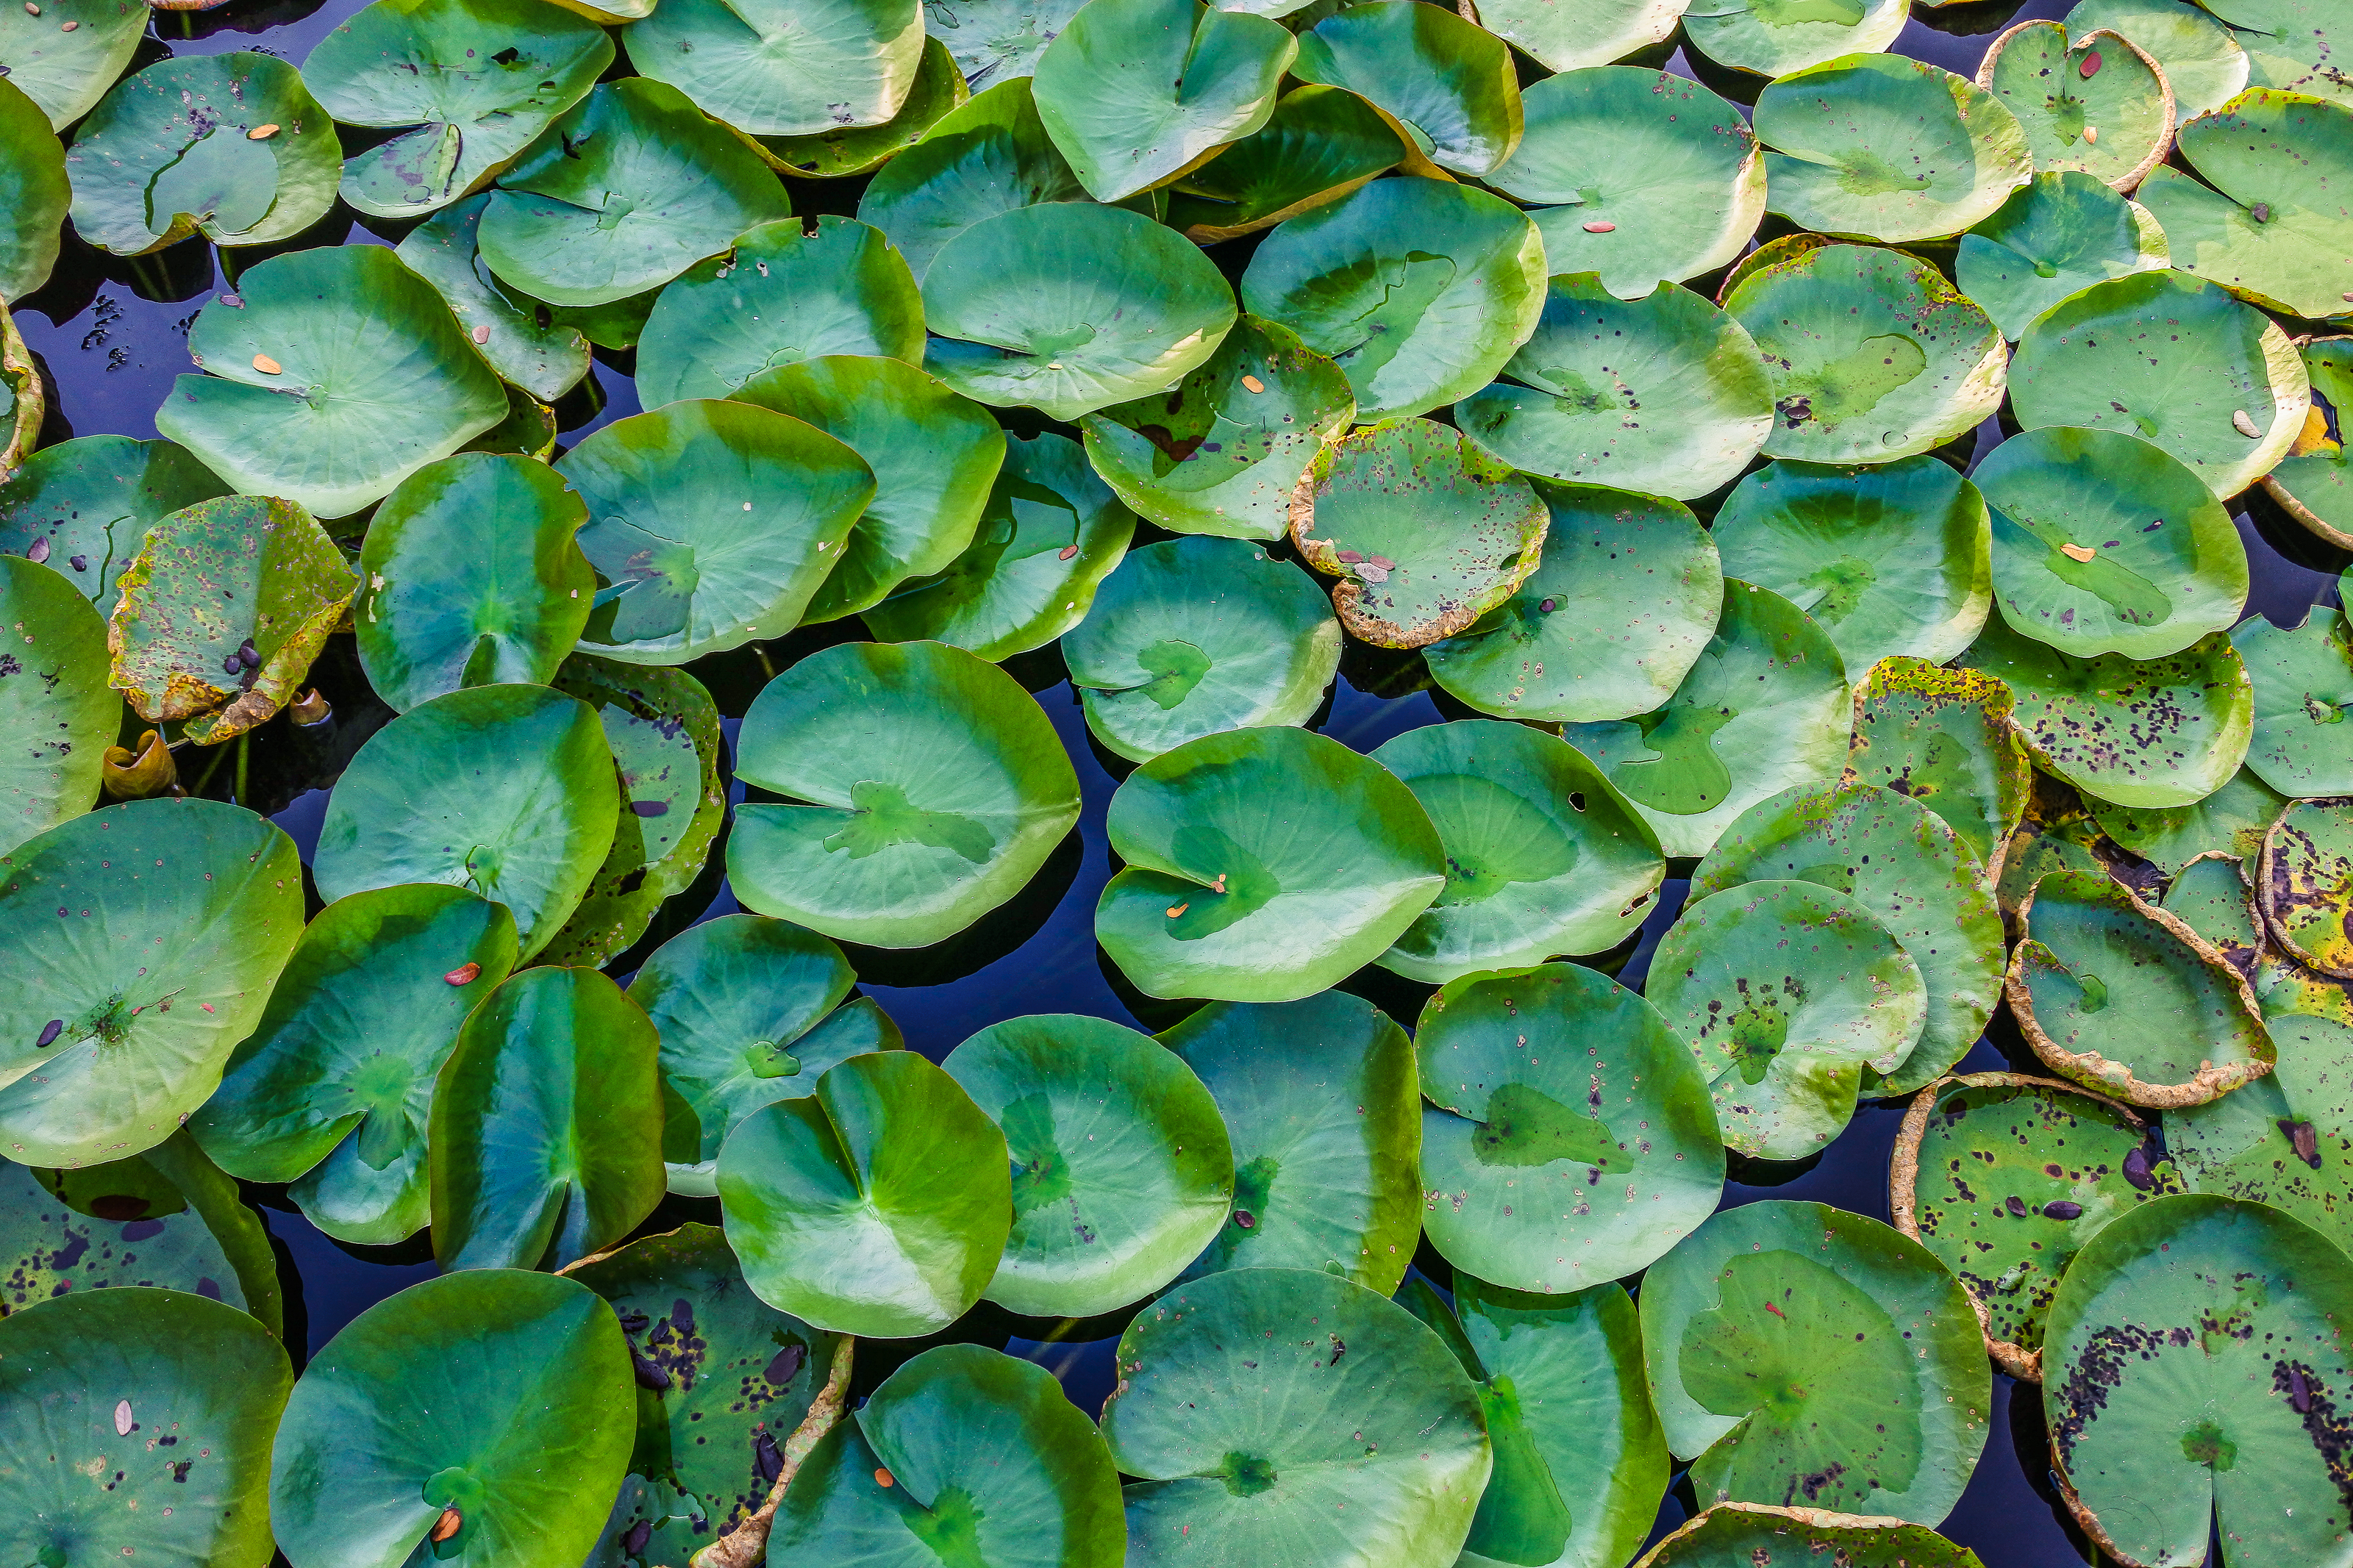
beauty, hall, lotus, beautiful, nakhon, bloom, white, pavilion, thailand, wood, floral, sky, natural, thai, water, background, plant, waterfront, bridge, lake, colorful, pond, sunrise, tourism, house, summer, tourist, park, art, blossom, green, wallpaper, nature, could, asia, asian, leaf, flower, outdoor, tropical, blue, wooden, sunset, lily, garden, fresh, travel, landscape, naga, sakon, water lily, aquatic plant, botany, annual plant, groundcover, flowering plant, herb